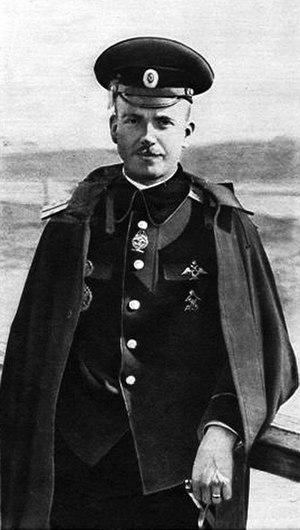
Piotr Nikolaïevitch Nesterov, né le 15 février 1887 à Nijni Novgorod et décédé le 26 août 1914 à Jovkva, était un voltigeur aérien et aviateur de l’armée de l'air impériale russe. Auteur d’un des premiers loopings, il meurt à la suite d’un taran au début de la Première Guerre mondiale.